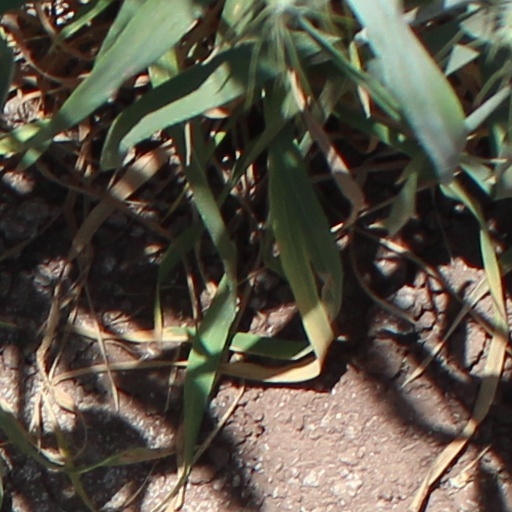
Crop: wheat